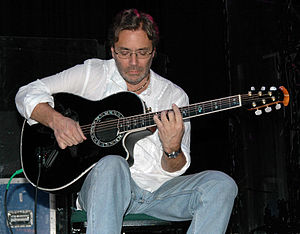
Al Di Meola
Al Di Meola
Al Di Meola er en italiensk-amerikansk guitarist, der spiller fusionsjazz og latin jazz.